Sir Robert Ho Tung Library

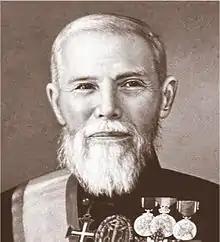
Sir Robert Ho Tung

The Sir Robert Ho Tung Library is a public library in São Lourenço, Macau, China. A part of the Macao Public Library system, is located in St. Augustine's Square in the Historic Centre of Macau, a UNESCO World Heritage Site. The library is housed in a mansion that has good historical, cultural and architectural value. The old building has the head office of the library system, located on the ground floor, and the offices of the Macao ISBN Agency, located on the second floor.